Glenrothes

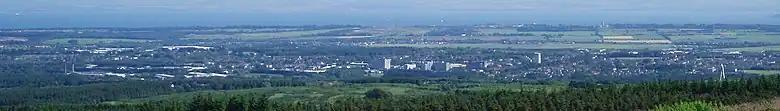
View towards Glenrothes seen from Lomond Hills Regional Park (2007)

The port and industrial settlements at Kirkcaldy and Levenmouth are located approximately to the south and east on the coast of the Firth of Forth. Glenrothes is also located equidistant from two of Fife's other historically important principal settlements, Dunfermline and St Andrews, at away. Two of Scotland's major cities, Edinburgh and Dundee, are located almost equidistantly from Glenrothes at away, respectively. The smaller Scottish city of Perth is located to the northwest.